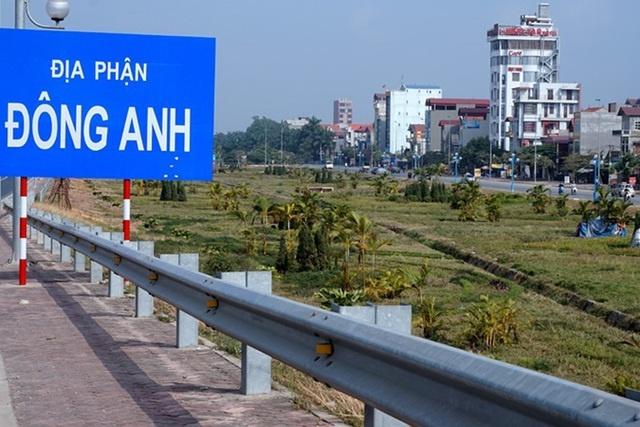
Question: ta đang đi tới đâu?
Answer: tới địa phận đông anh